Astarte

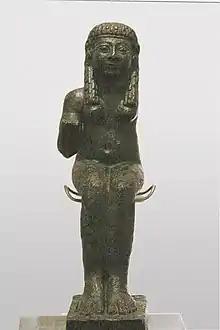
Phoenician statuette figurine of ʿAštart from El Carambolo in Spain

Astarte is the Hellenized form of the Ancient Near Eastern goddess ʿAṯtart. ʿAṯtart was the Northwest Semitic equivalent of the East Semitic goddess Ishtar.